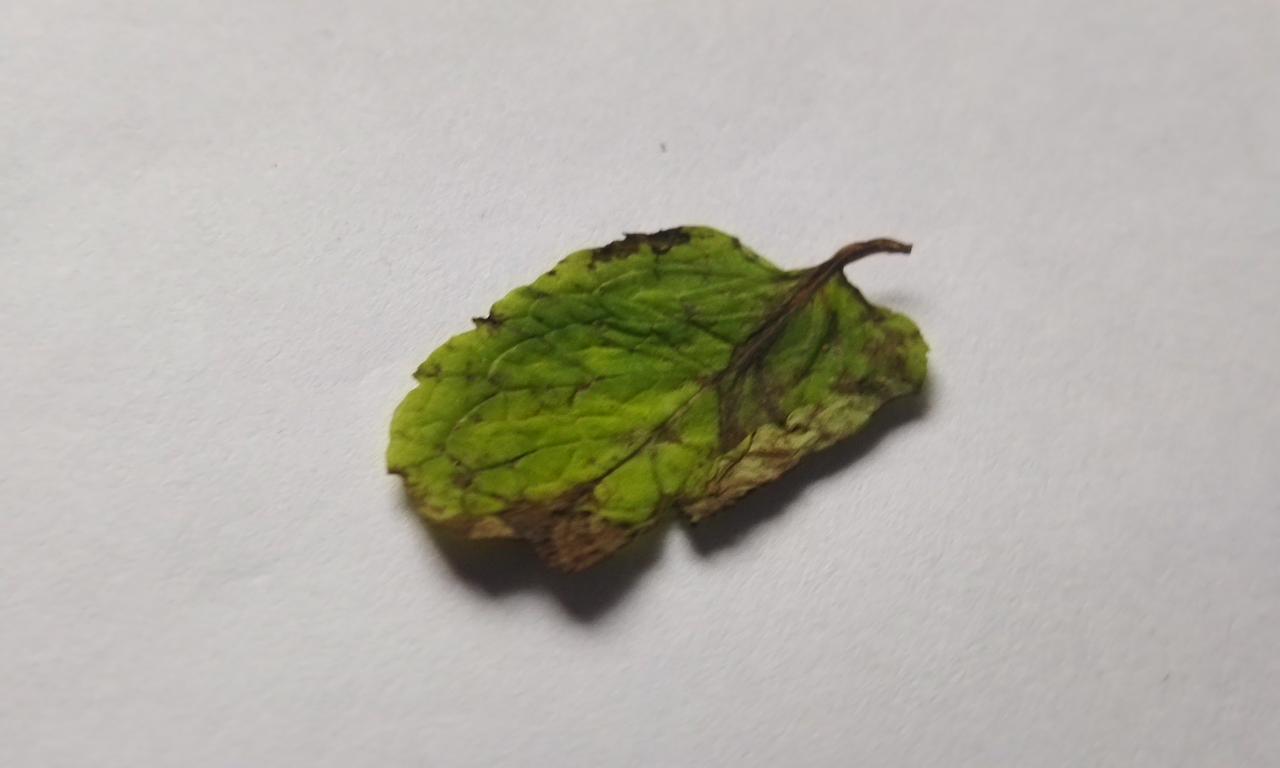
Label: Spoiled